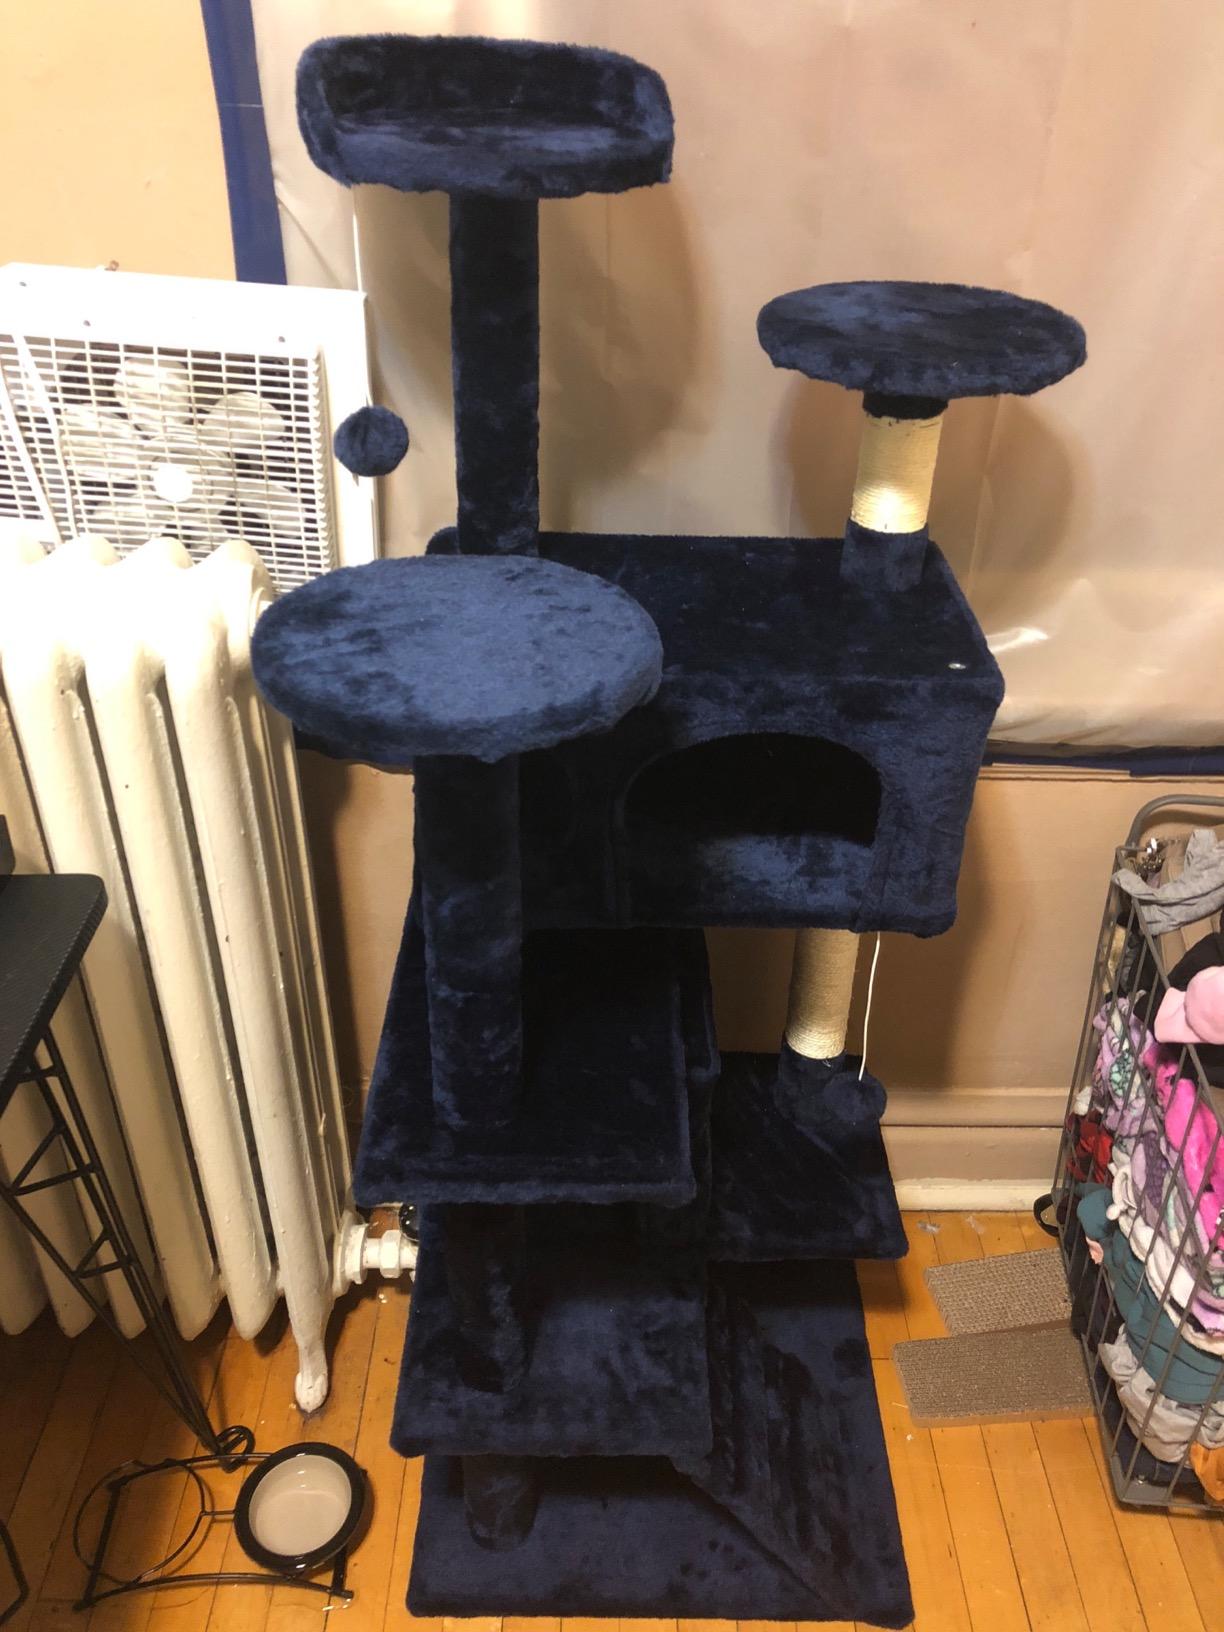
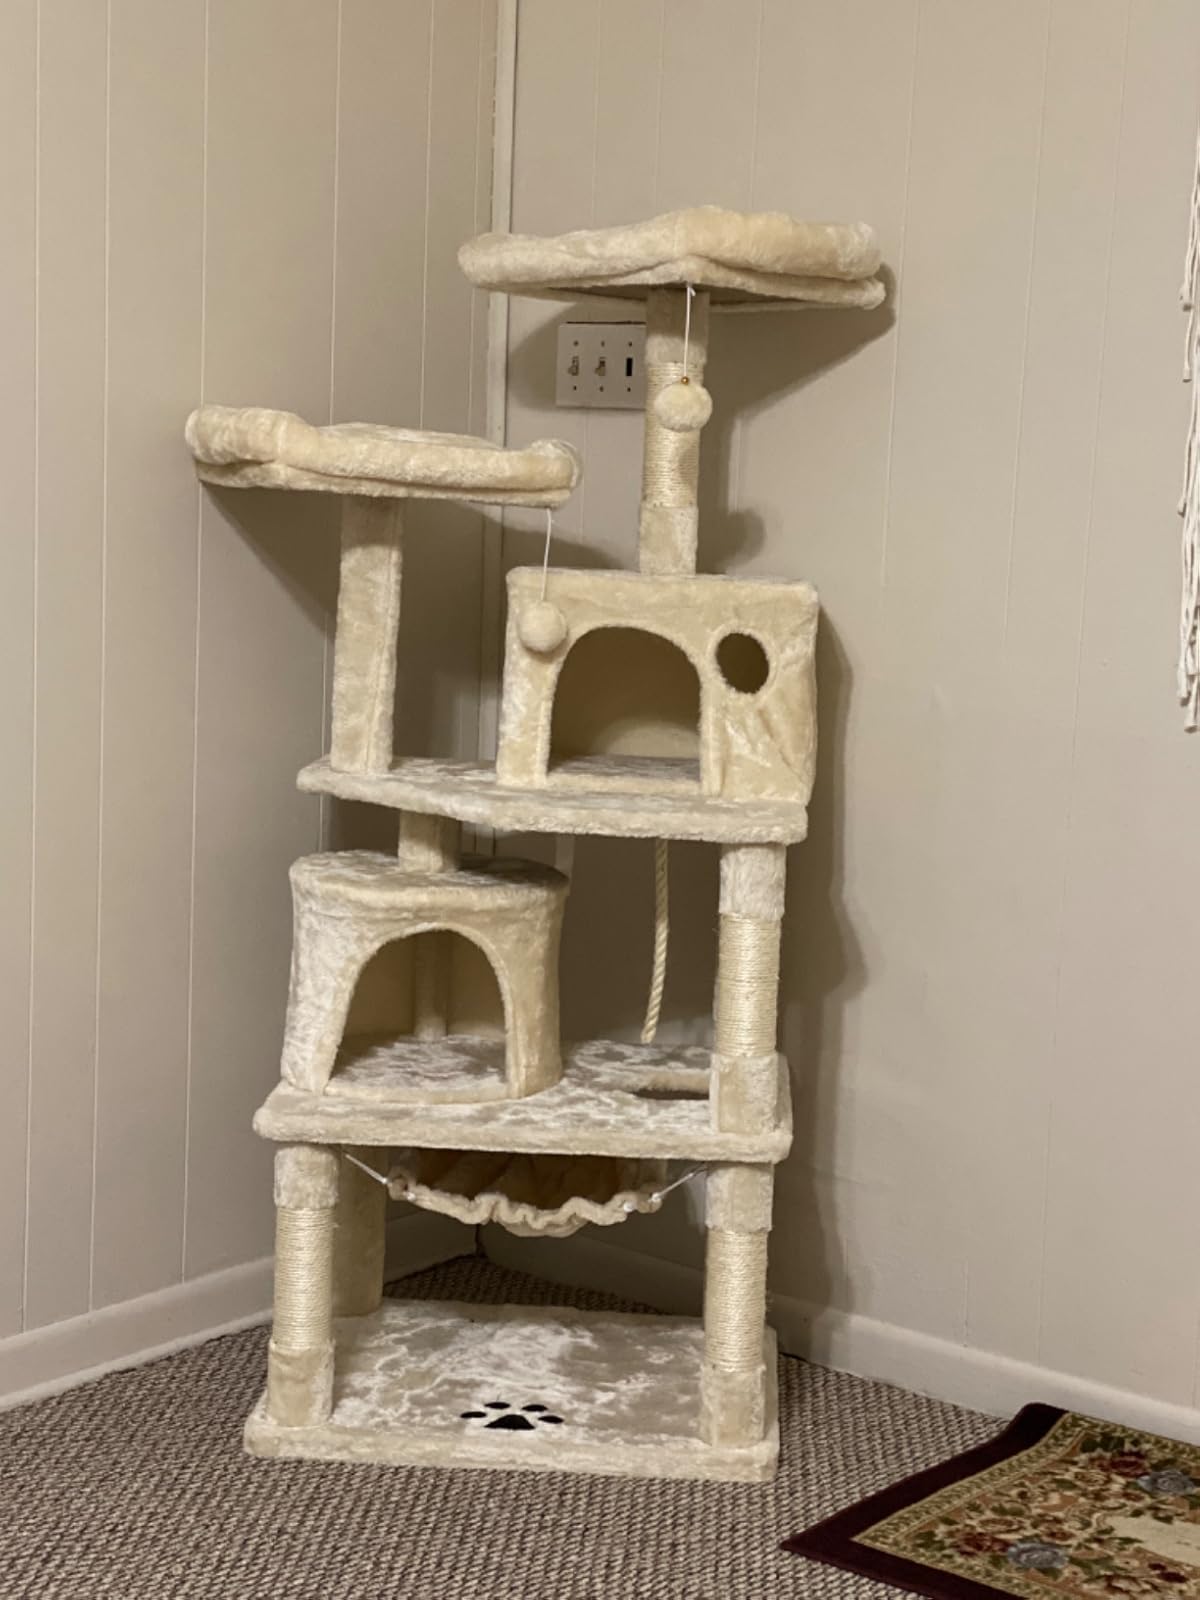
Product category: items_cat tree
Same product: no